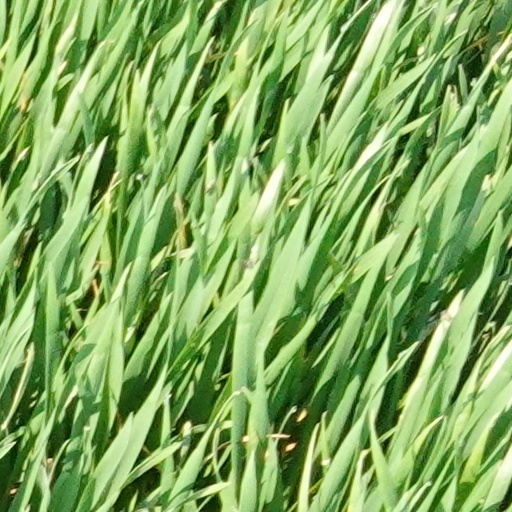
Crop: wheat